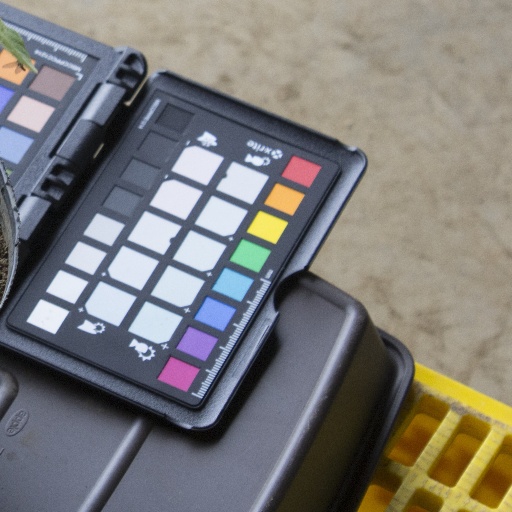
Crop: soybean